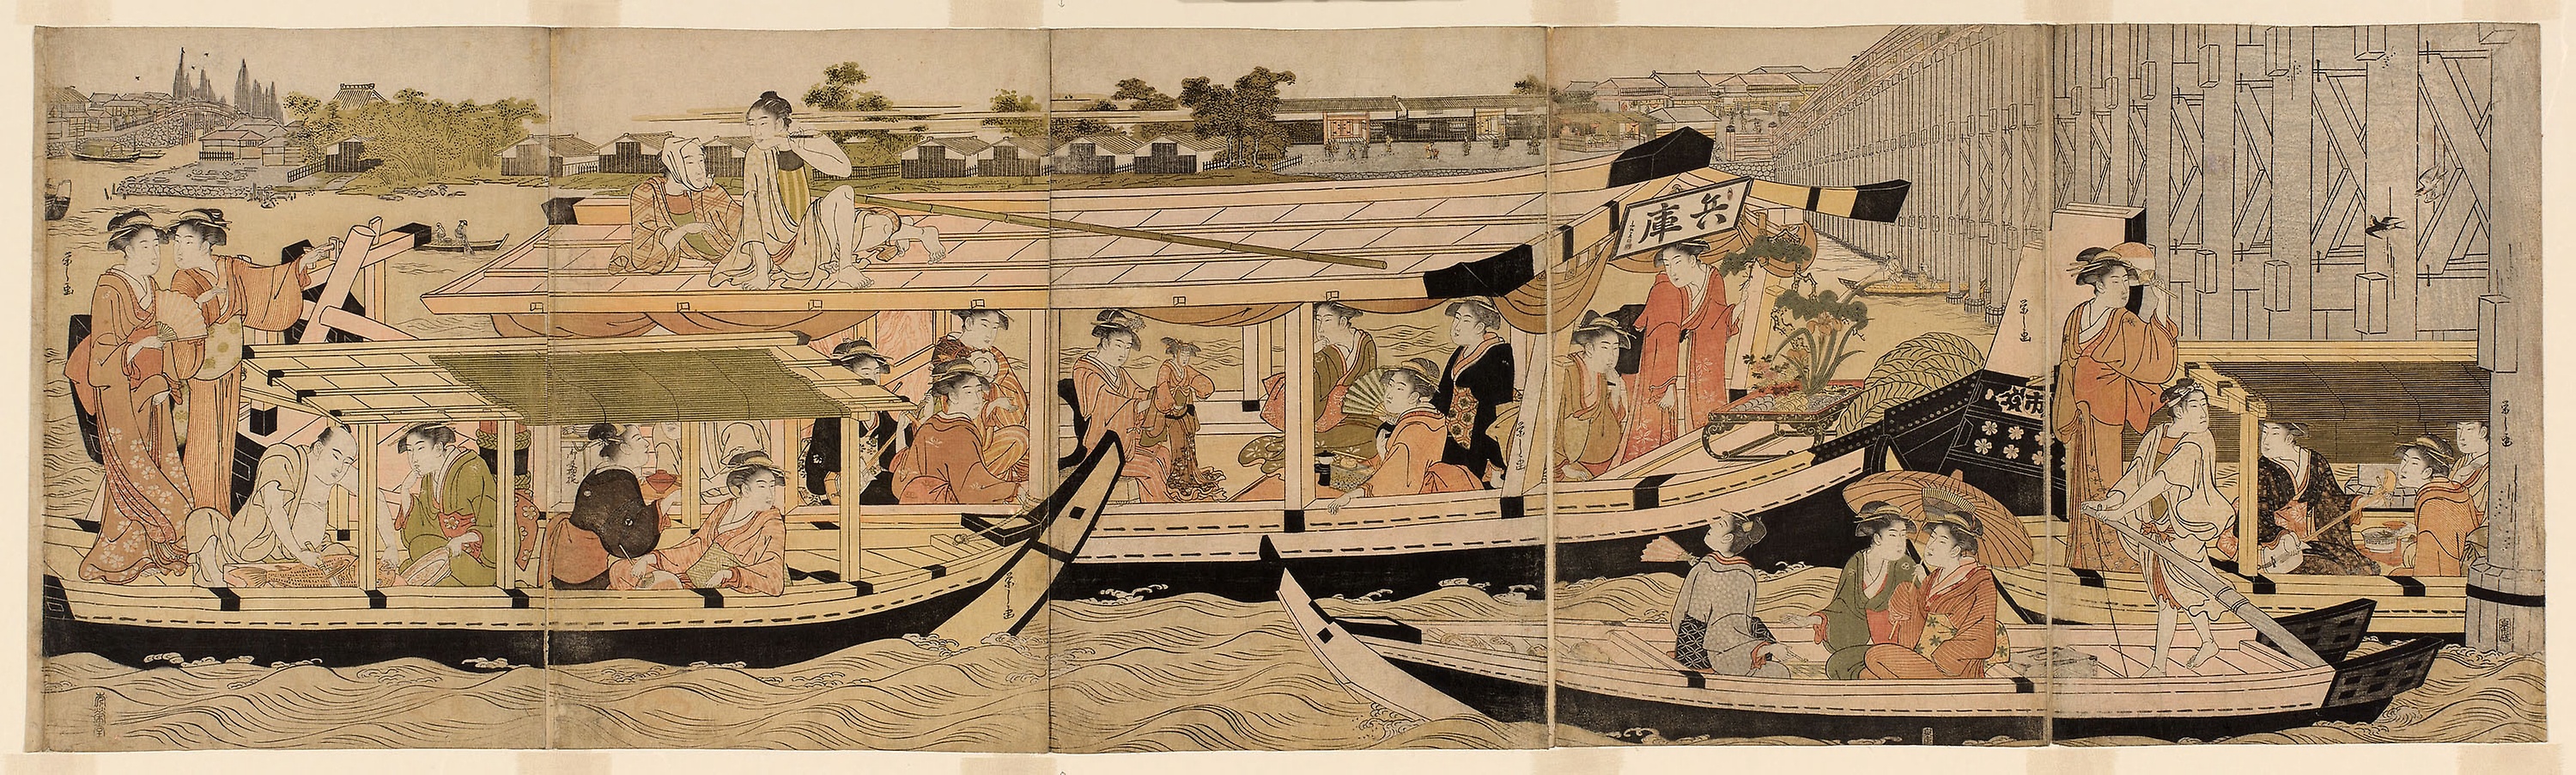
art, illustration